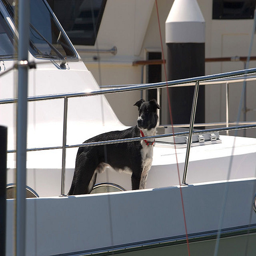
Black and white dog standing on a white boat.
A small dog on the front of a boat.
A dog looking around while standing on a boat.
A black dog standing on a docked boat
A dog looking left while standing on a boat.